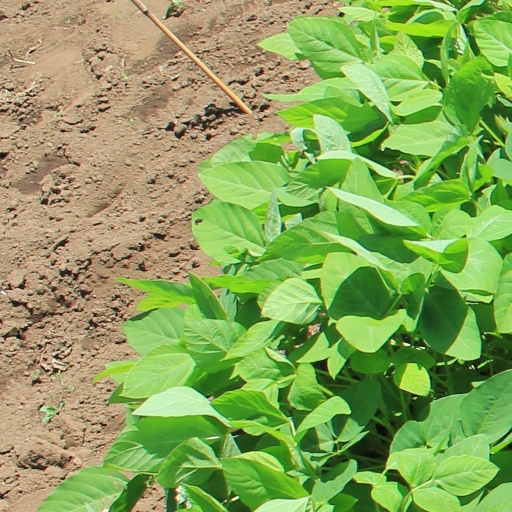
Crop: soybean